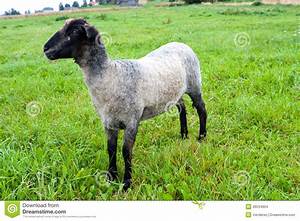
Label: sheep